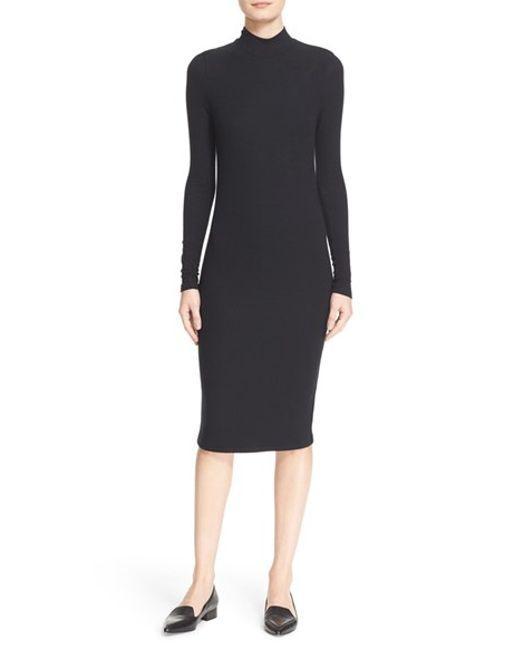
Schwarzer Midi mit Rundhalsausschnitt und voller Hülse für Damen